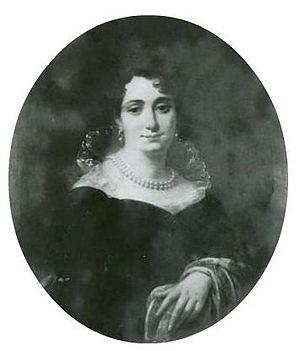
Maurycy Hauke ou Hans Johann Moritz Hauke, également appelé Hauck, Haucke et von Haucke, né le 26 octobre 1775 à Seifersdorf près de Dresde, mort le 29 novembre 1830 à Varsovie, est un militaire polonais d'origine saxonne au service de la République des Deux Nations, du duché de Varsovie, principauté dépendant de l'Empire napoléonien, puis de la Pologne du Congrès, dépendant de l'Empire russe. Il est tué pendant l'insurrection de novembre 1830.